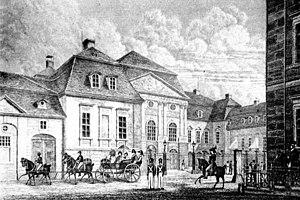
Marie Dorothée Élisabeth de Castellane, plus connue sous son nom de femme mariée, princesse Antoine Radziwill, née le 19 février 1840 à Paris, et morte le 10 juillet 1915 à Kleinitz, est une femme de lettres et mémorialiste française, devenue par son mariage sujette du royaume de Prusse, puis de l'Empire allemand. C'est la tante paternelle de Boni de Castellane et la cousine de la princesse de Fürstenberg, née Talleyrand-Périgord, en secondes noces comtesse de Castellane.